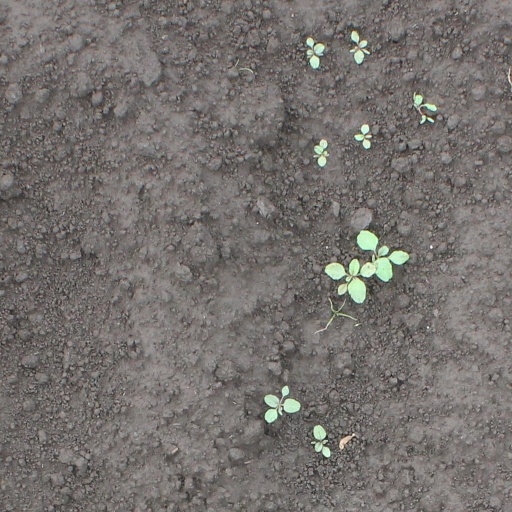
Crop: soybean